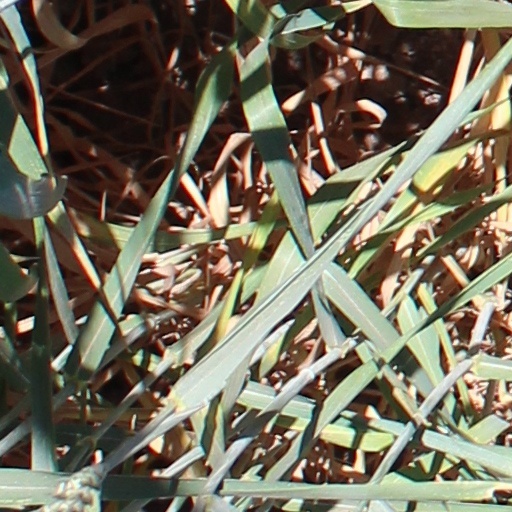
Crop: wheat